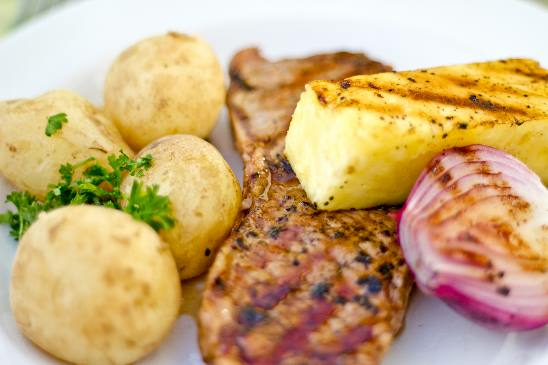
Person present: No